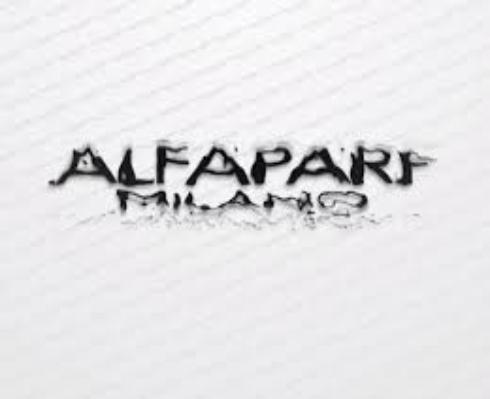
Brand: ALFAPARF
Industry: Necessities